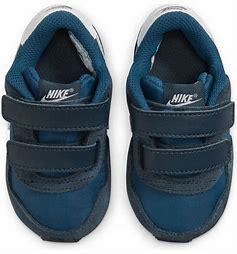
Brand: Nike
Model: MD Valiant